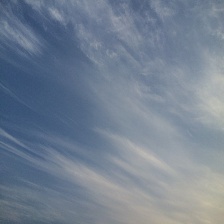
Cloud type: Cirrostratus